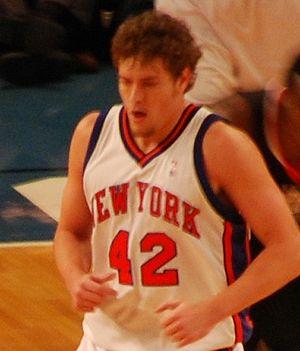
La saison NBA 2010-2011 est la 62ᵉ saison de la NBA.